Peace Officer (film)

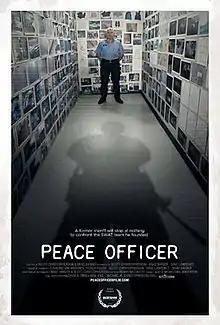

Peace Officer is a 2015 American documentary film about police militarization in the United States. It won the 2015 Documentary Feature Competition Grand Jury award at the South by Southwest Film Festival.